Goanet

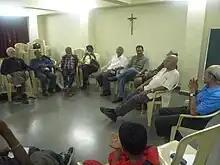
Goanet users meeting in Goa in 2010

It was started in 1994 by a (then) 17-year-old student Herman Carneiro, and since then has grown into being the most influential electronic mailing list linked to Goa.